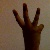
The image shows a hand gesture representing the number 6 in Indian Sign Language.